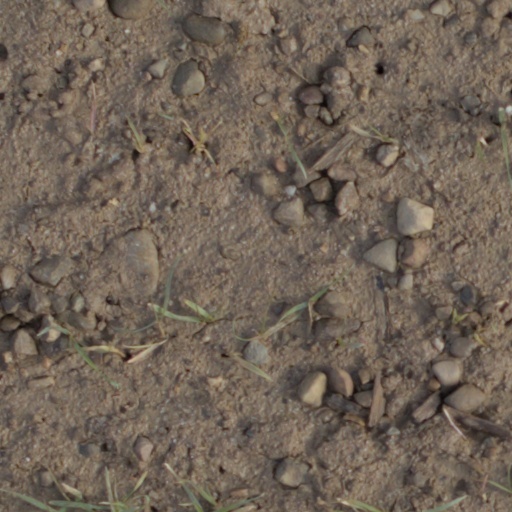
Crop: wheat